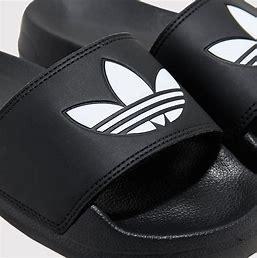
Brand: Adidas
Model: Adilette Lite